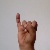
The image shows a hand gesture representing the letter 'I' in Indian Sign Language.